History of Tampa, Florida

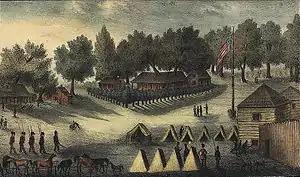

Since the mid-1700s, people from various native Indian tribes, especially Creeks from Georgia, had fled to largely uninhabited Florida to distance themselves from encroaching settlers. They were joined by escaped slaves from neighboring colonies, and these disparate refugees developed a new tribe, the Seminole. After the War of 1812, Andrew Jackson invaded Florida kicking off the First Seminole War.